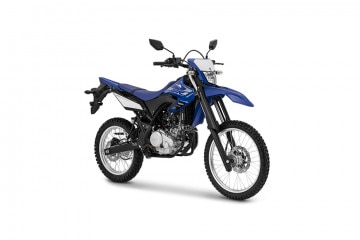
Vehicle type: Motorcycles